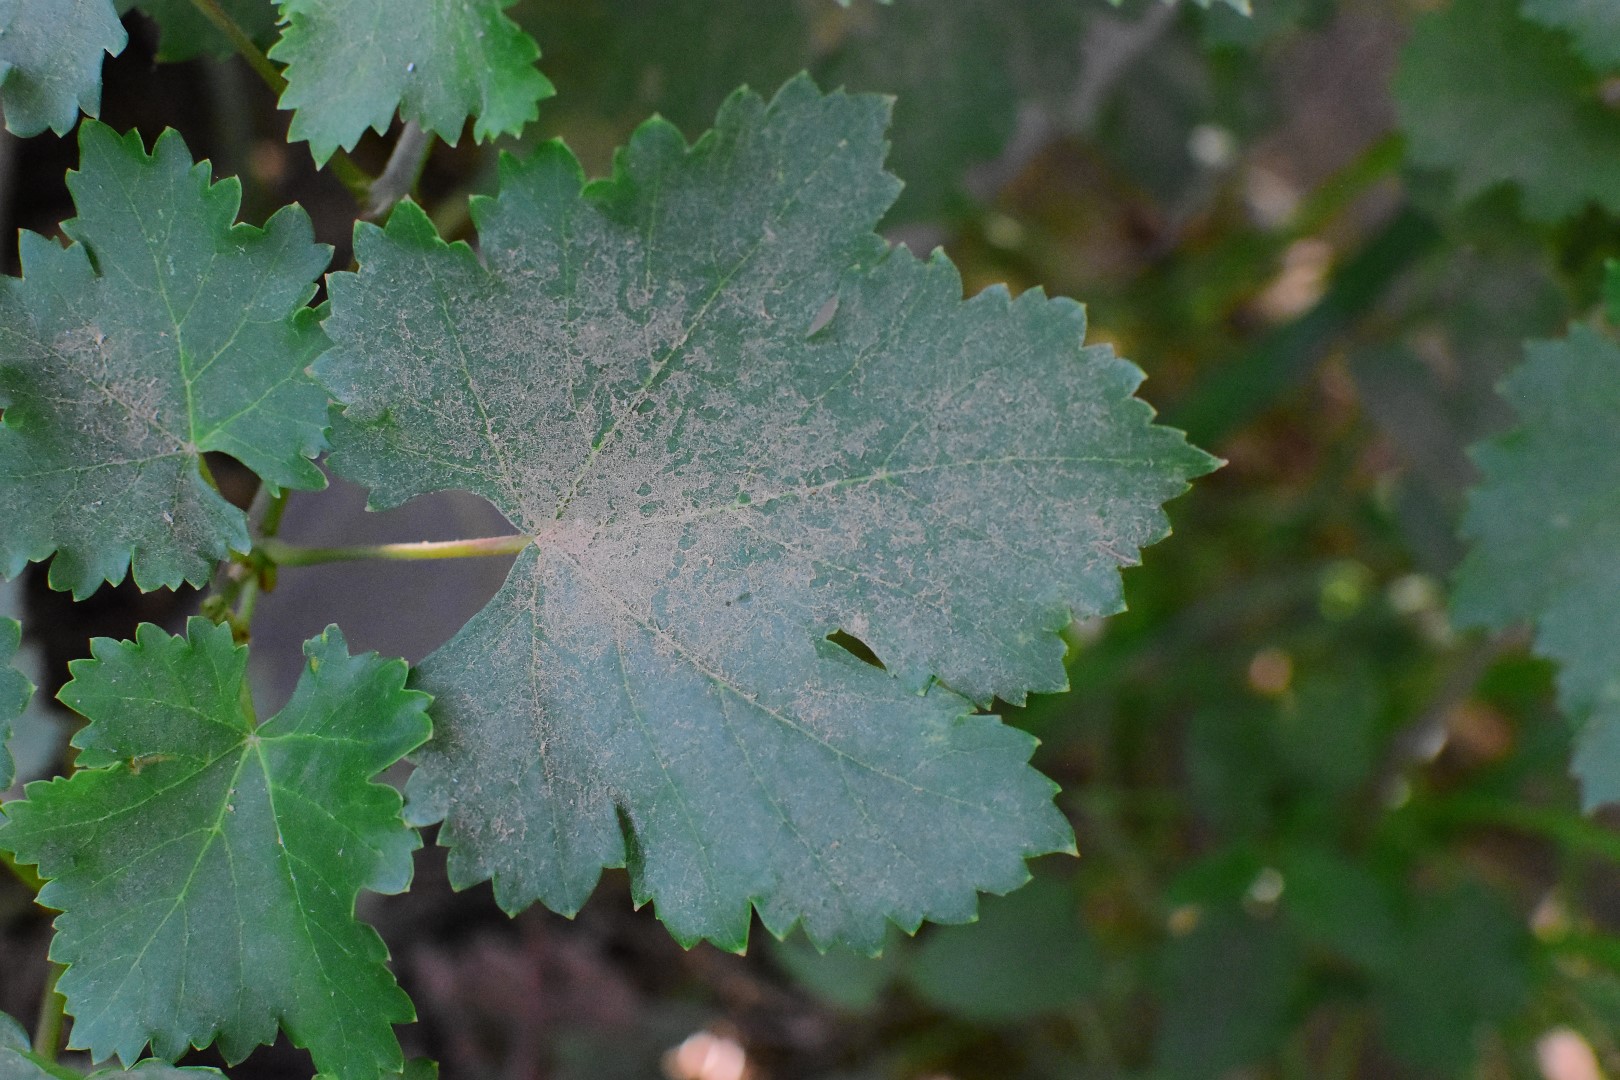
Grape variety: Deas Al-Annz